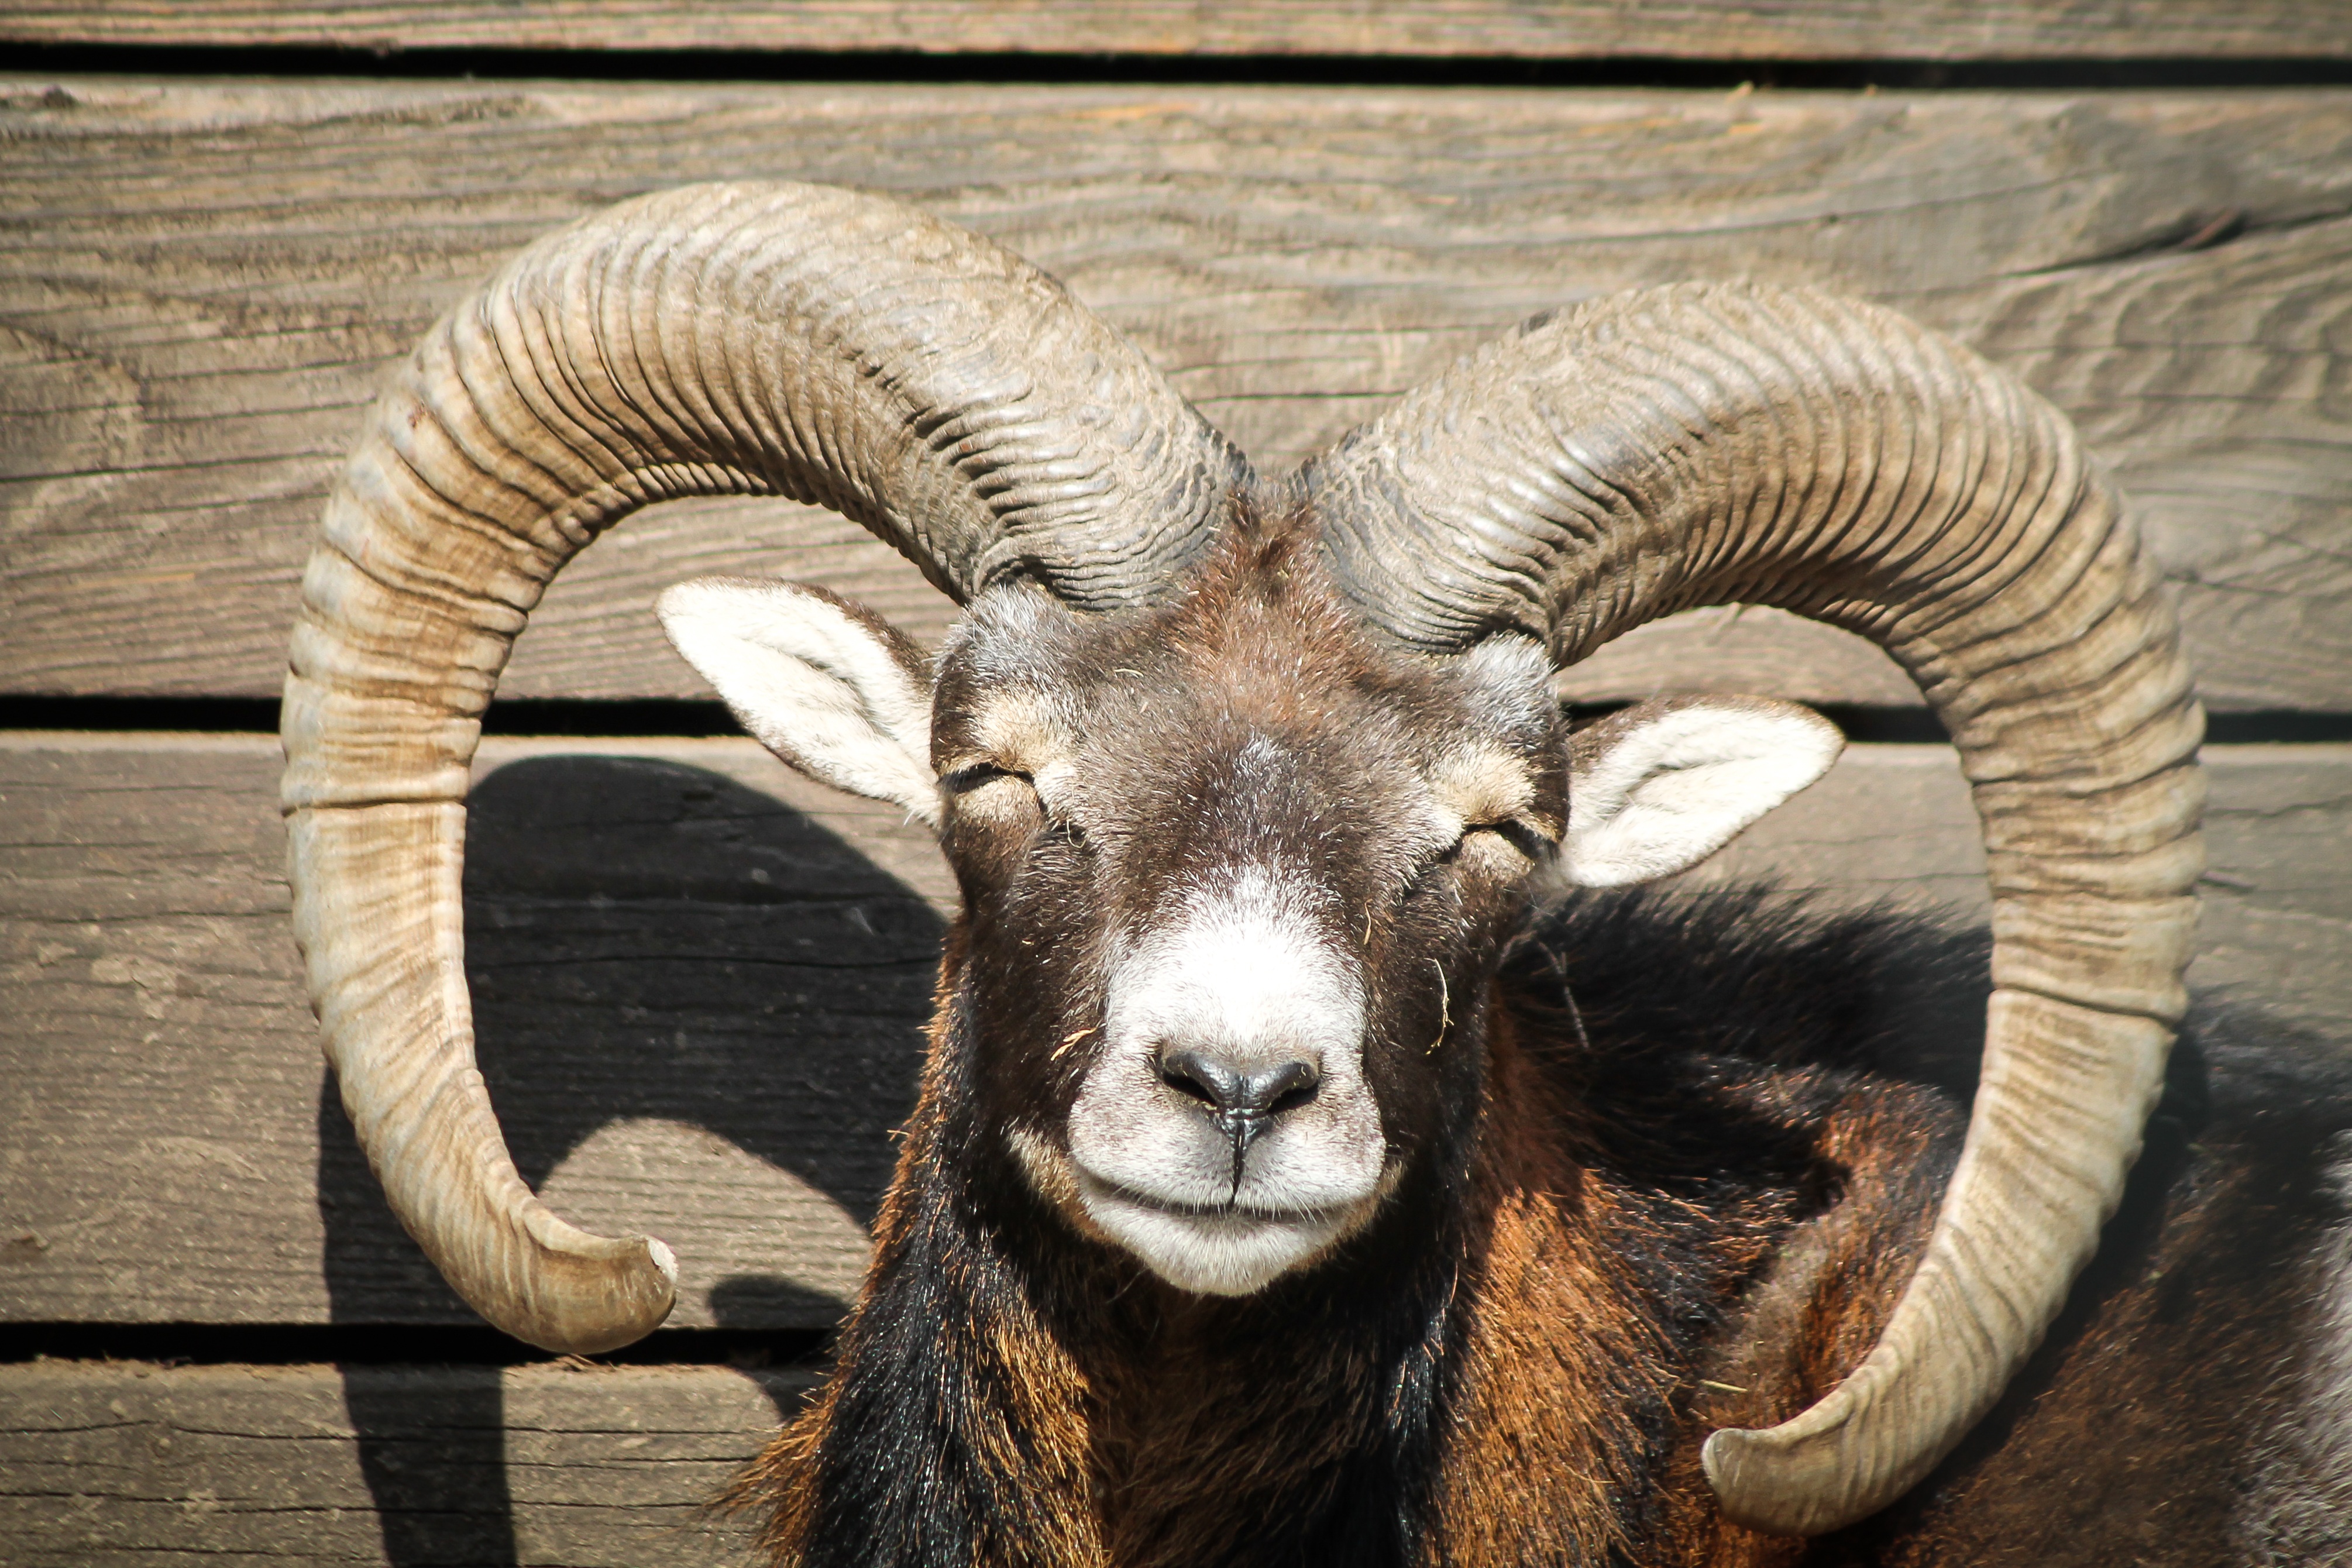
cute, wildlife, goat, horn, portrait, sheep, mammal, fauna, smile, goats, happy, happiness, vertebrate, sheeps, pata, four legged, bighorn, ungulates, mouflon, llatportr, barbary sheep, cow goat family, argali, grins, vigyorg s, lesley tahitahi, mouflon male, even toed ungulates